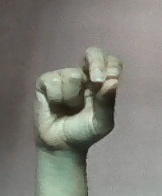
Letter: gaaf